Liberation Day (Channel Islands)

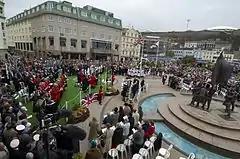
Liberation Day in Jersey, 2007

Liberation Day (Jèrriais: "Jour d'la Libéthâtion"; Guernésiais: "Lé Jour dé la Libératiaon") is the national day of both Guernsey and Jersey, the two largest of the Channel Islands, which takes place on 9 May each year. It commemorates the liberation of the Channel Islands on 9 May 1945, which marked the end of the islands' occupation by Nazi Germany during World War II. It falls on the same day as the European Union's Europe Day, which celebrates post-World War II peace and European unity. 9 May is a public holiday in both islands and each has different celebrations and commemorative events; the centrepiece of Jersey's is the Liberation Day re-enactment in the Liberation Square, while Guernsey's is an islandwide cavalcade of classic vehicles.